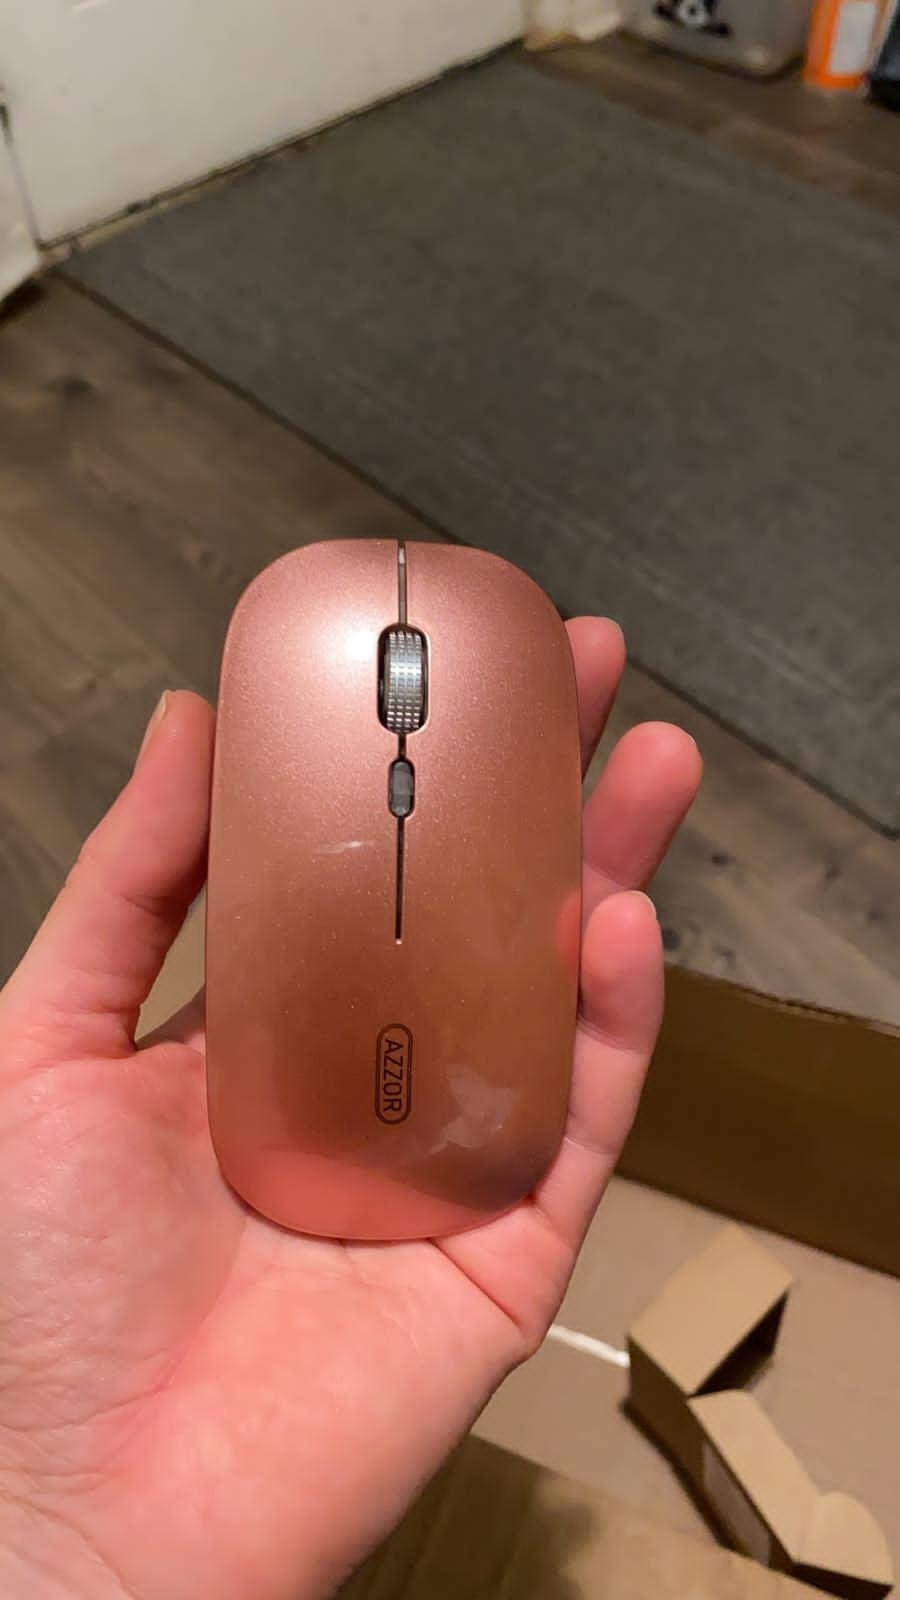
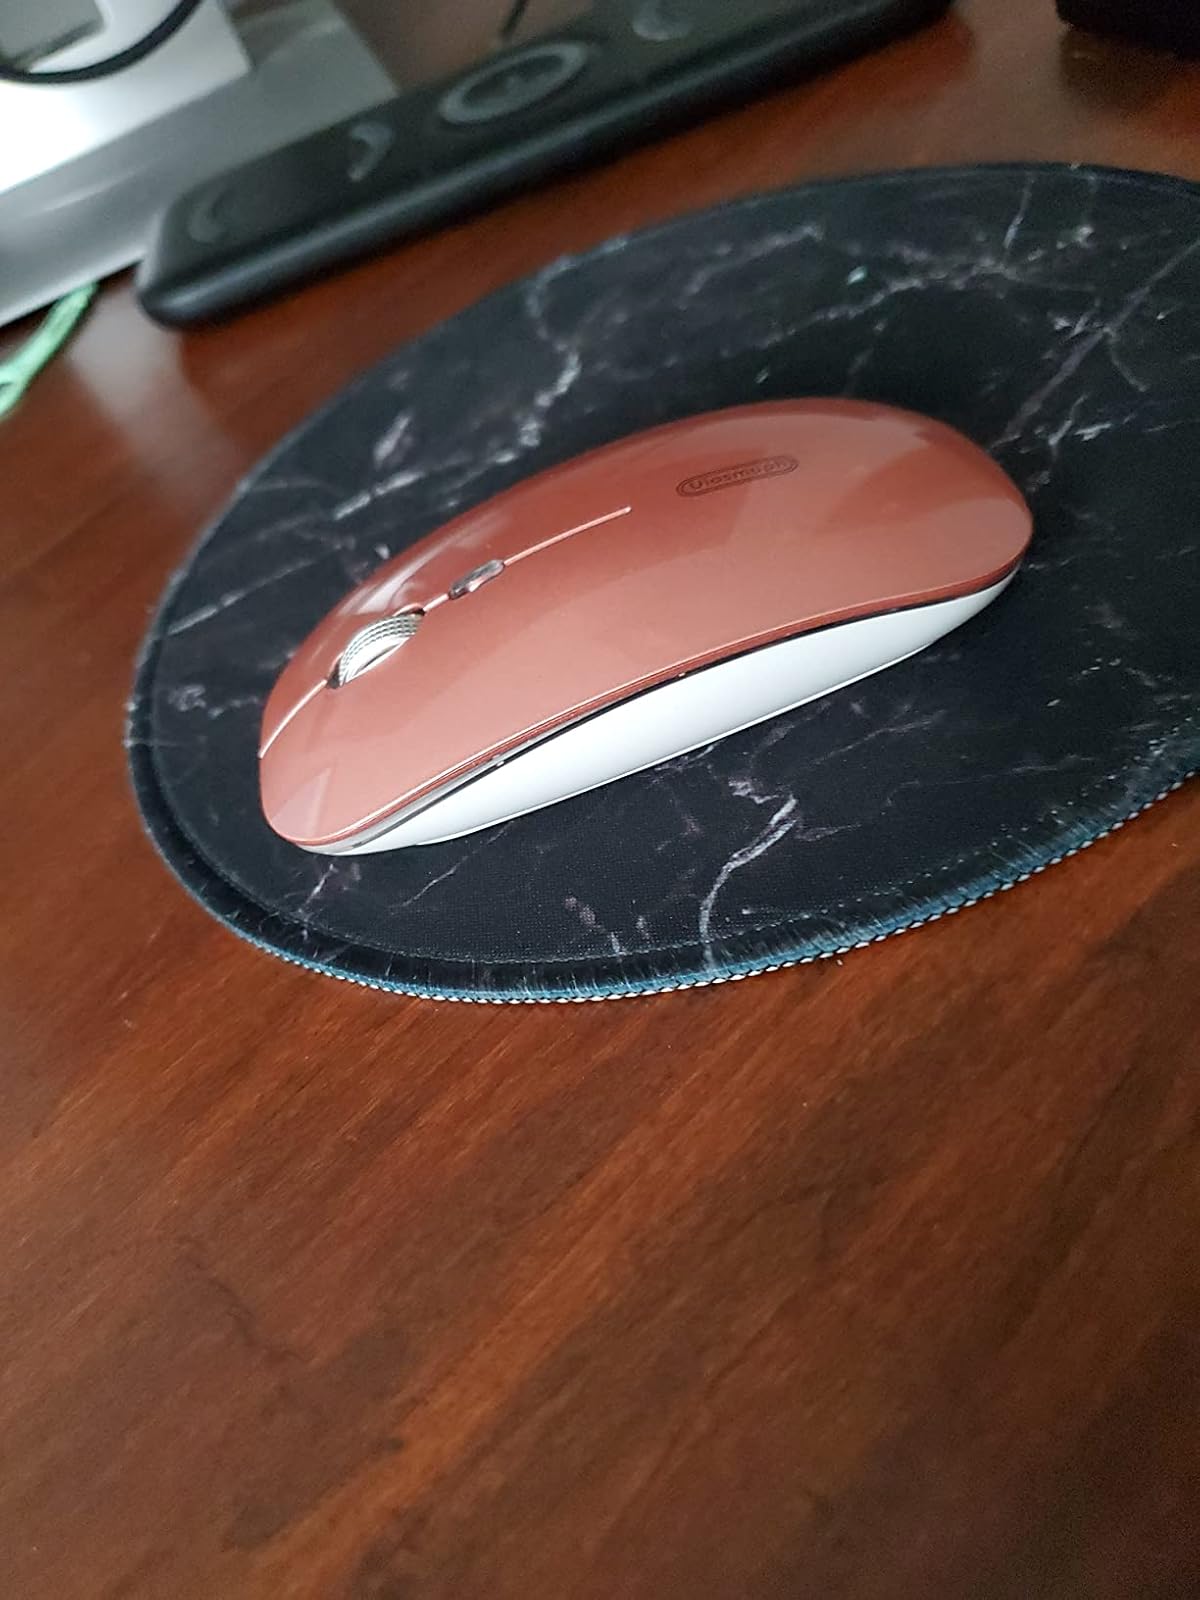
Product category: mouse
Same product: yes